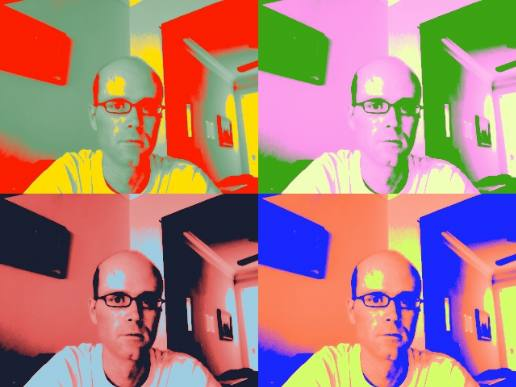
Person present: Yes